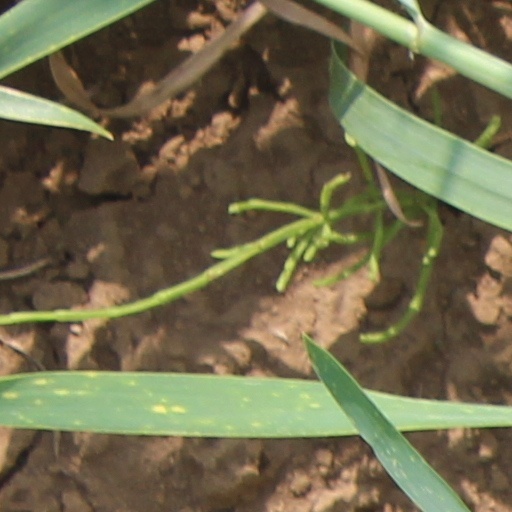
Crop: wheat